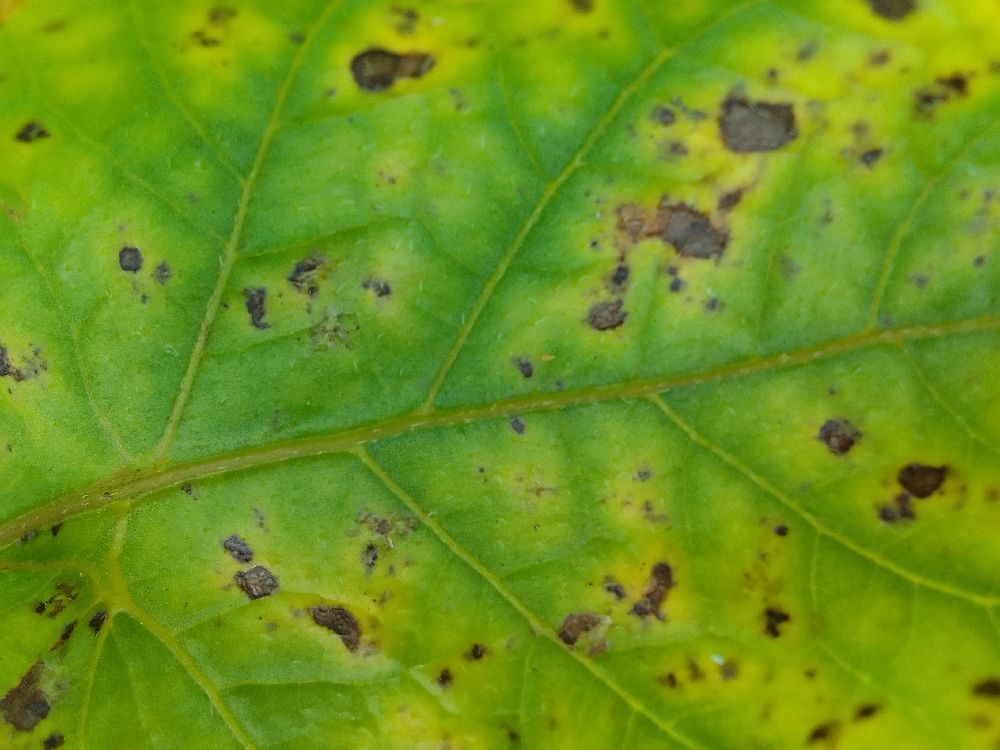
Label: Early blight